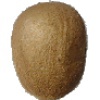
Label: Kiwi 1